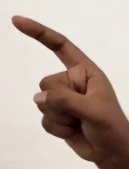
ASL sign: Z